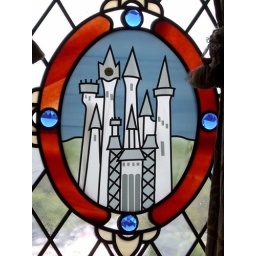
All the stained glass in the windows are symbolic of the Cinderella story. Here is the castle...